Dimitar Kutrovsky

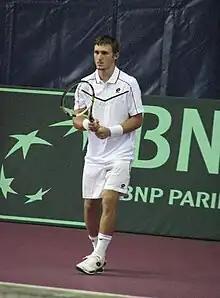
Dimitar Kutrovsky at the 2011 Davis Cup

Dimitar Kutrovsky (born 27 August 1987) is a retired tennis player from Bulgaria. On 18 May 2015, he reached his highest ATP singles ranking of 293 whilst his best doubles ranking was 234 on 10 August 2015.